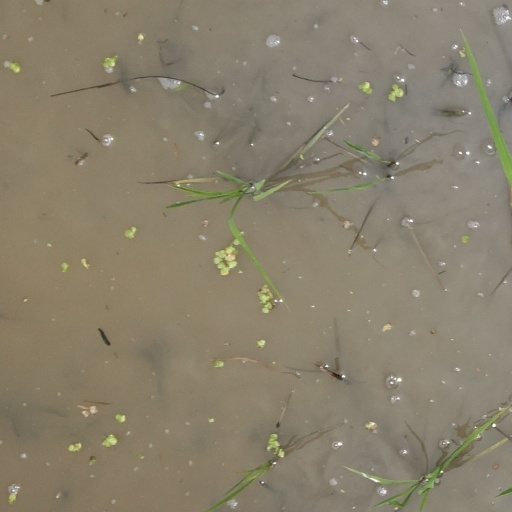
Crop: rice